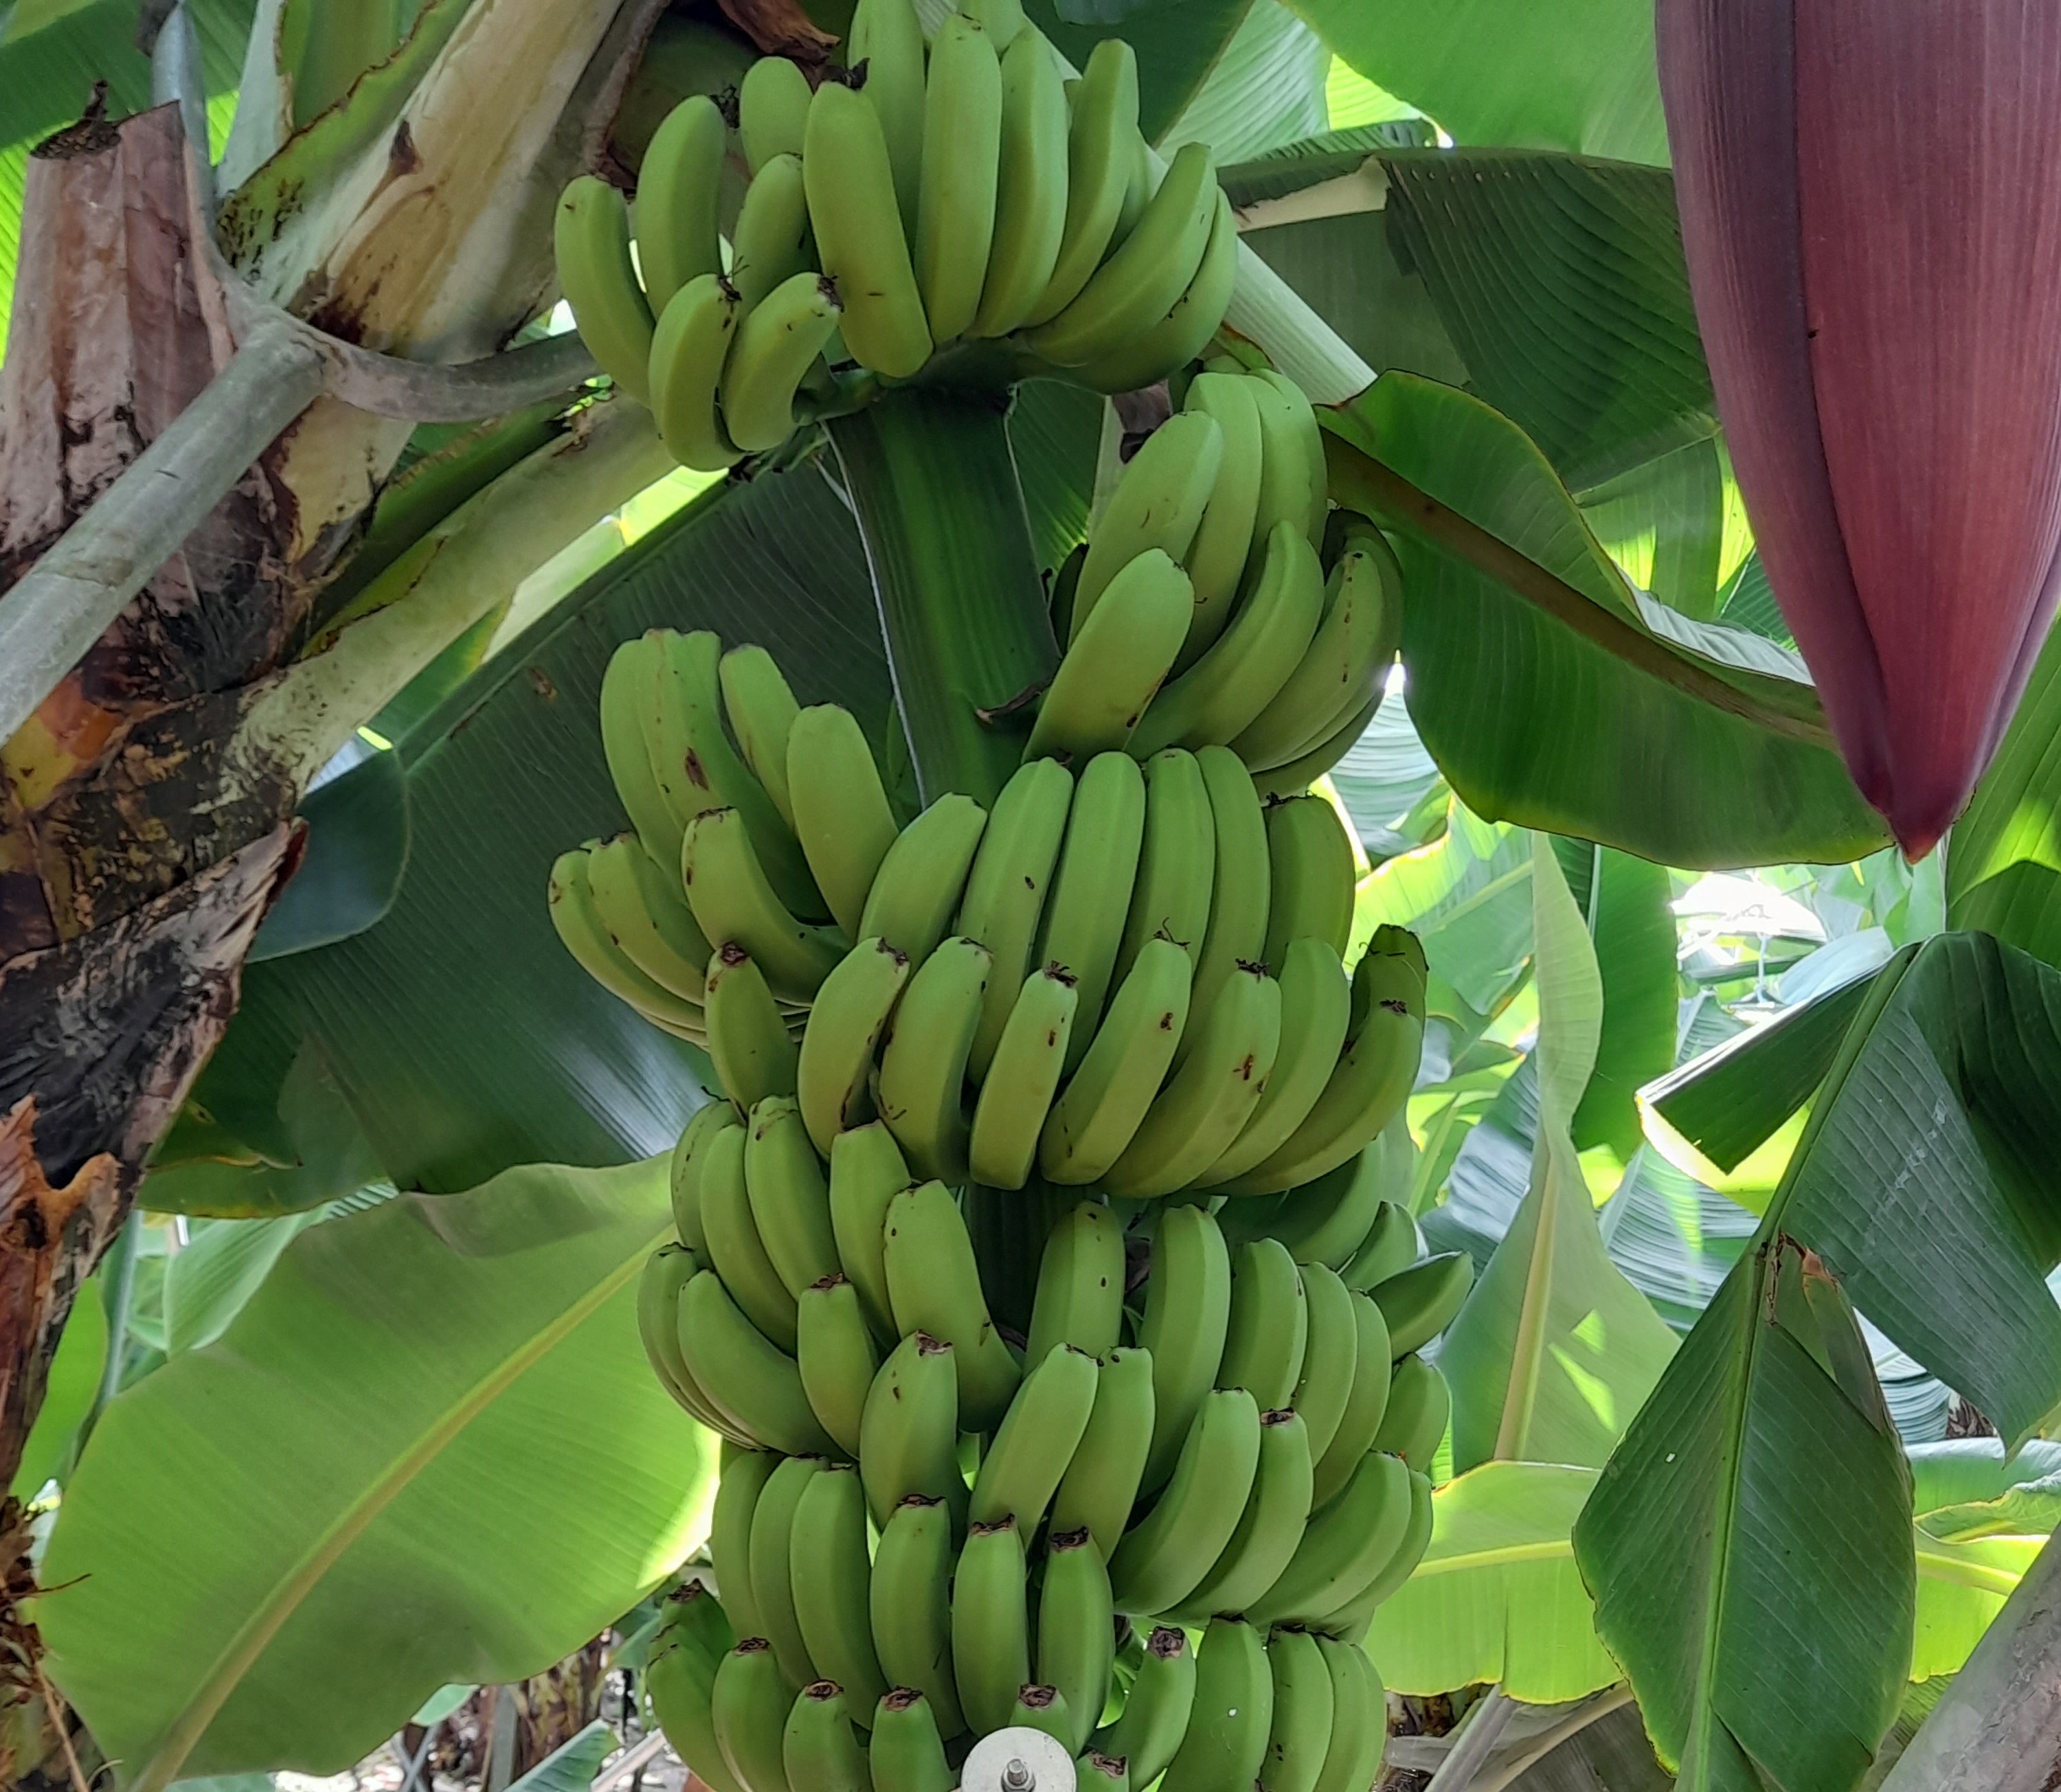
Label: Keep